Gerhard Petritsch

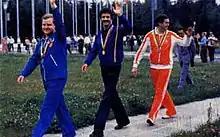
Gerhard Petritsch (right) at the 1980 Summer Olympics

Gerhard Petritsch (born 2 September 1940) is an Austrian former sport shooter who competed in the 1972 Summer Olympics, in the 1976 Summer Olympics, in the 1980 Summer Olympics and in the 1984 Summer Olympics. He won a bronze medal at the 1980 Summer Olympics.